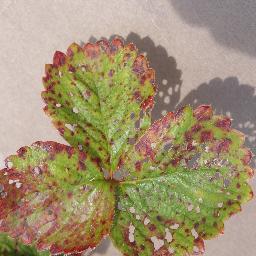
Label: Strawberry___Leaf_scorch